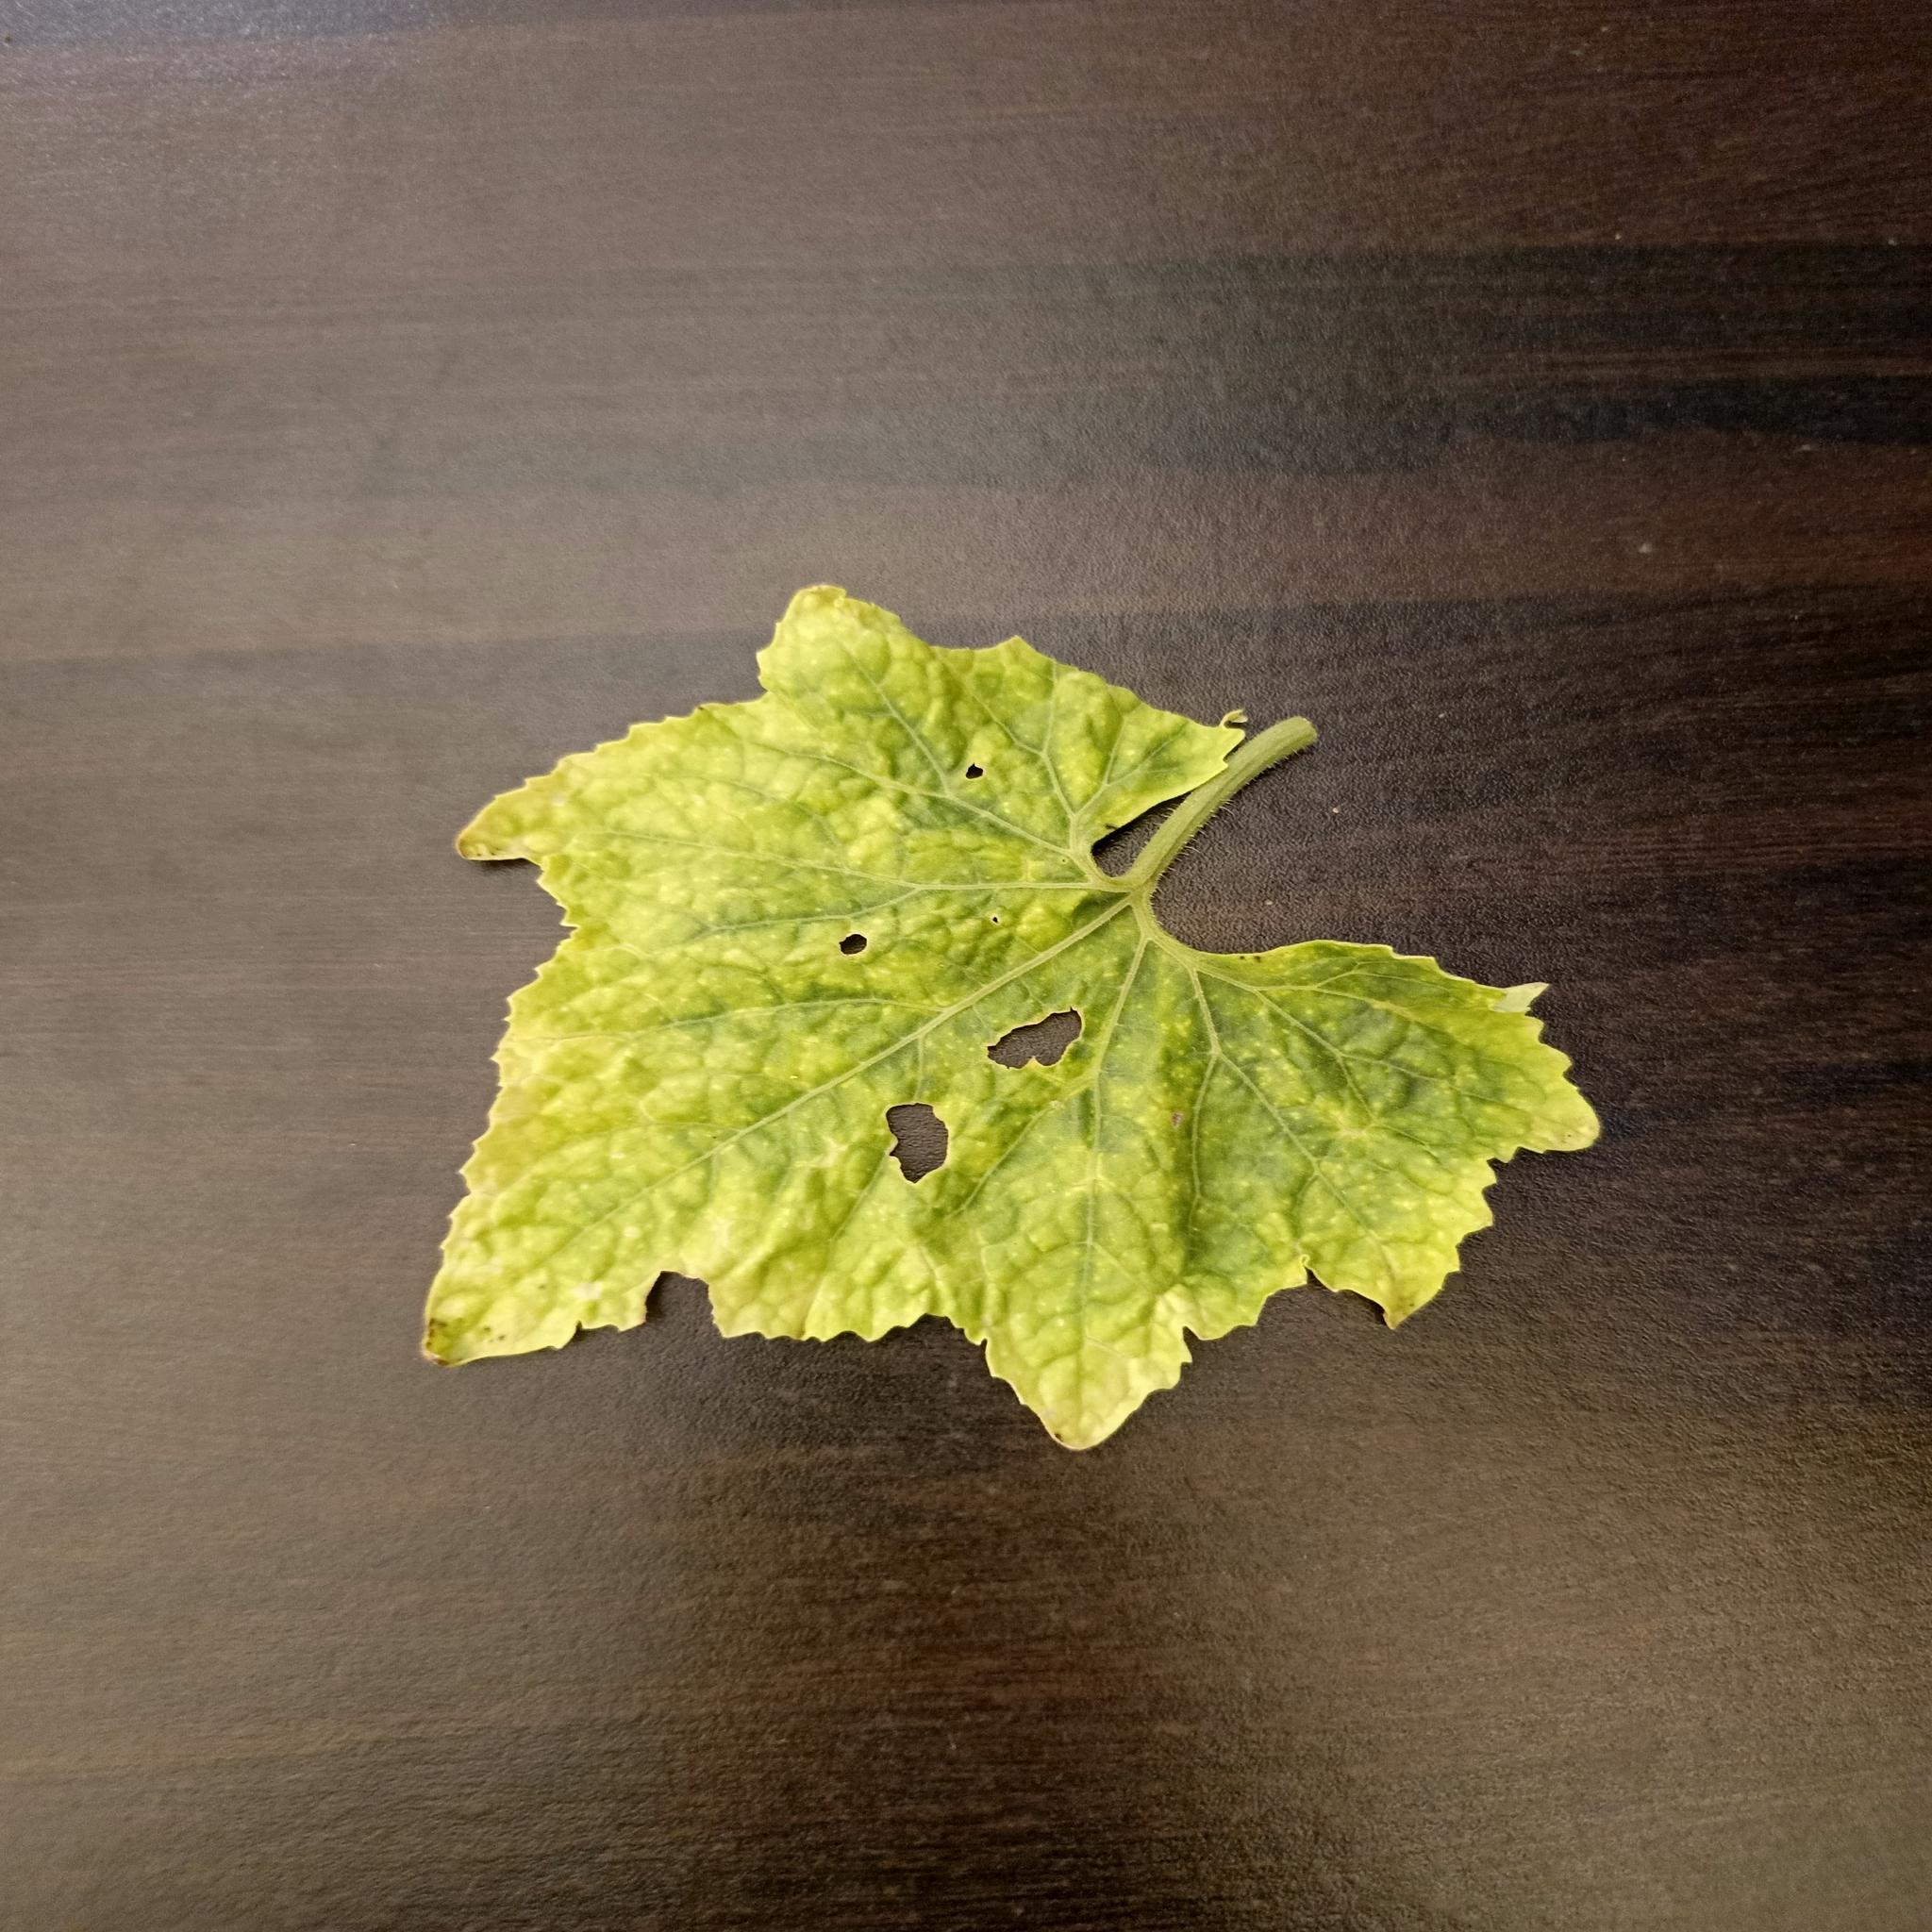
Label: Downy mildew